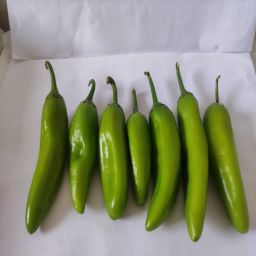
Crop: New Mexico Green Chile
Quality: Unripe